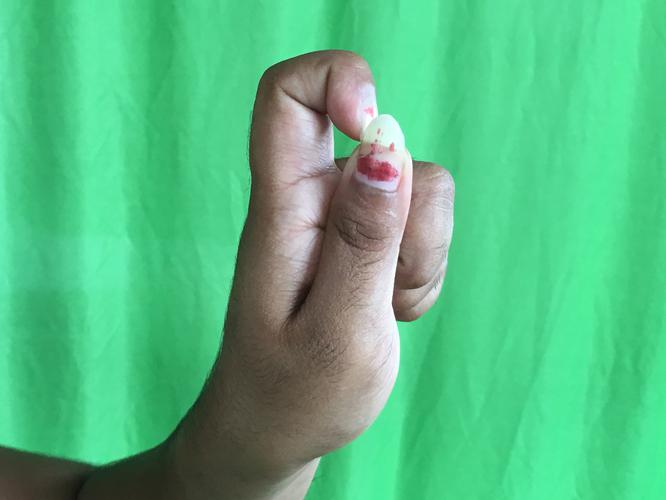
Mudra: Kapith
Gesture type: single_hand